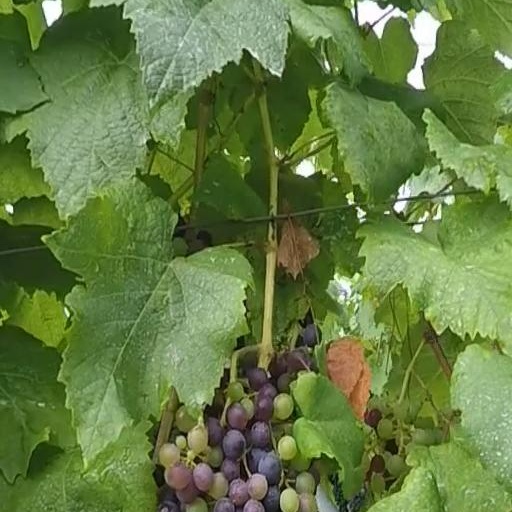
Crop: grape